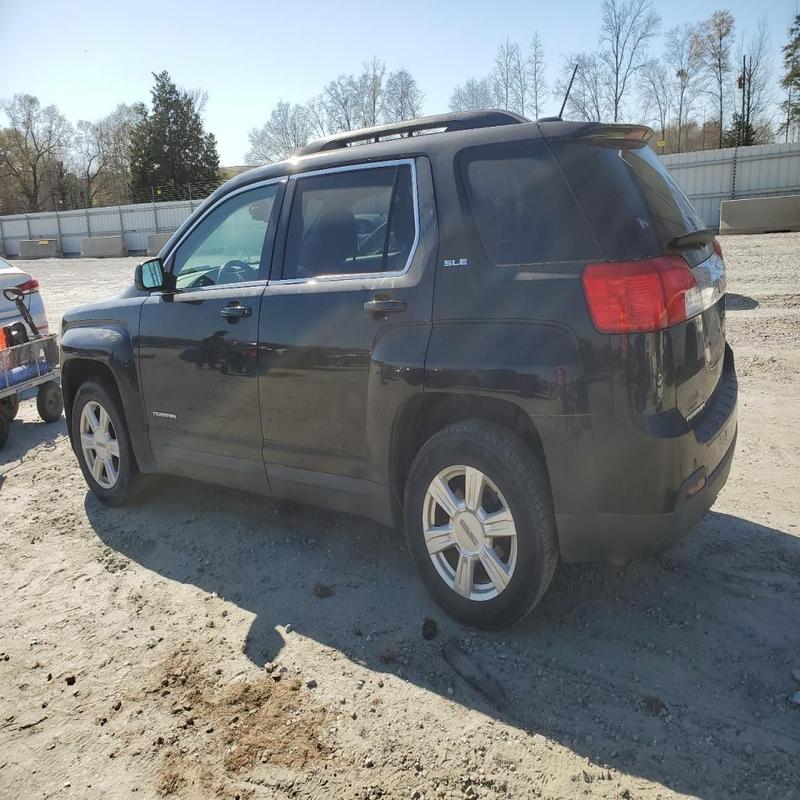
Aucun dommage détecté.
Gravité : aucun